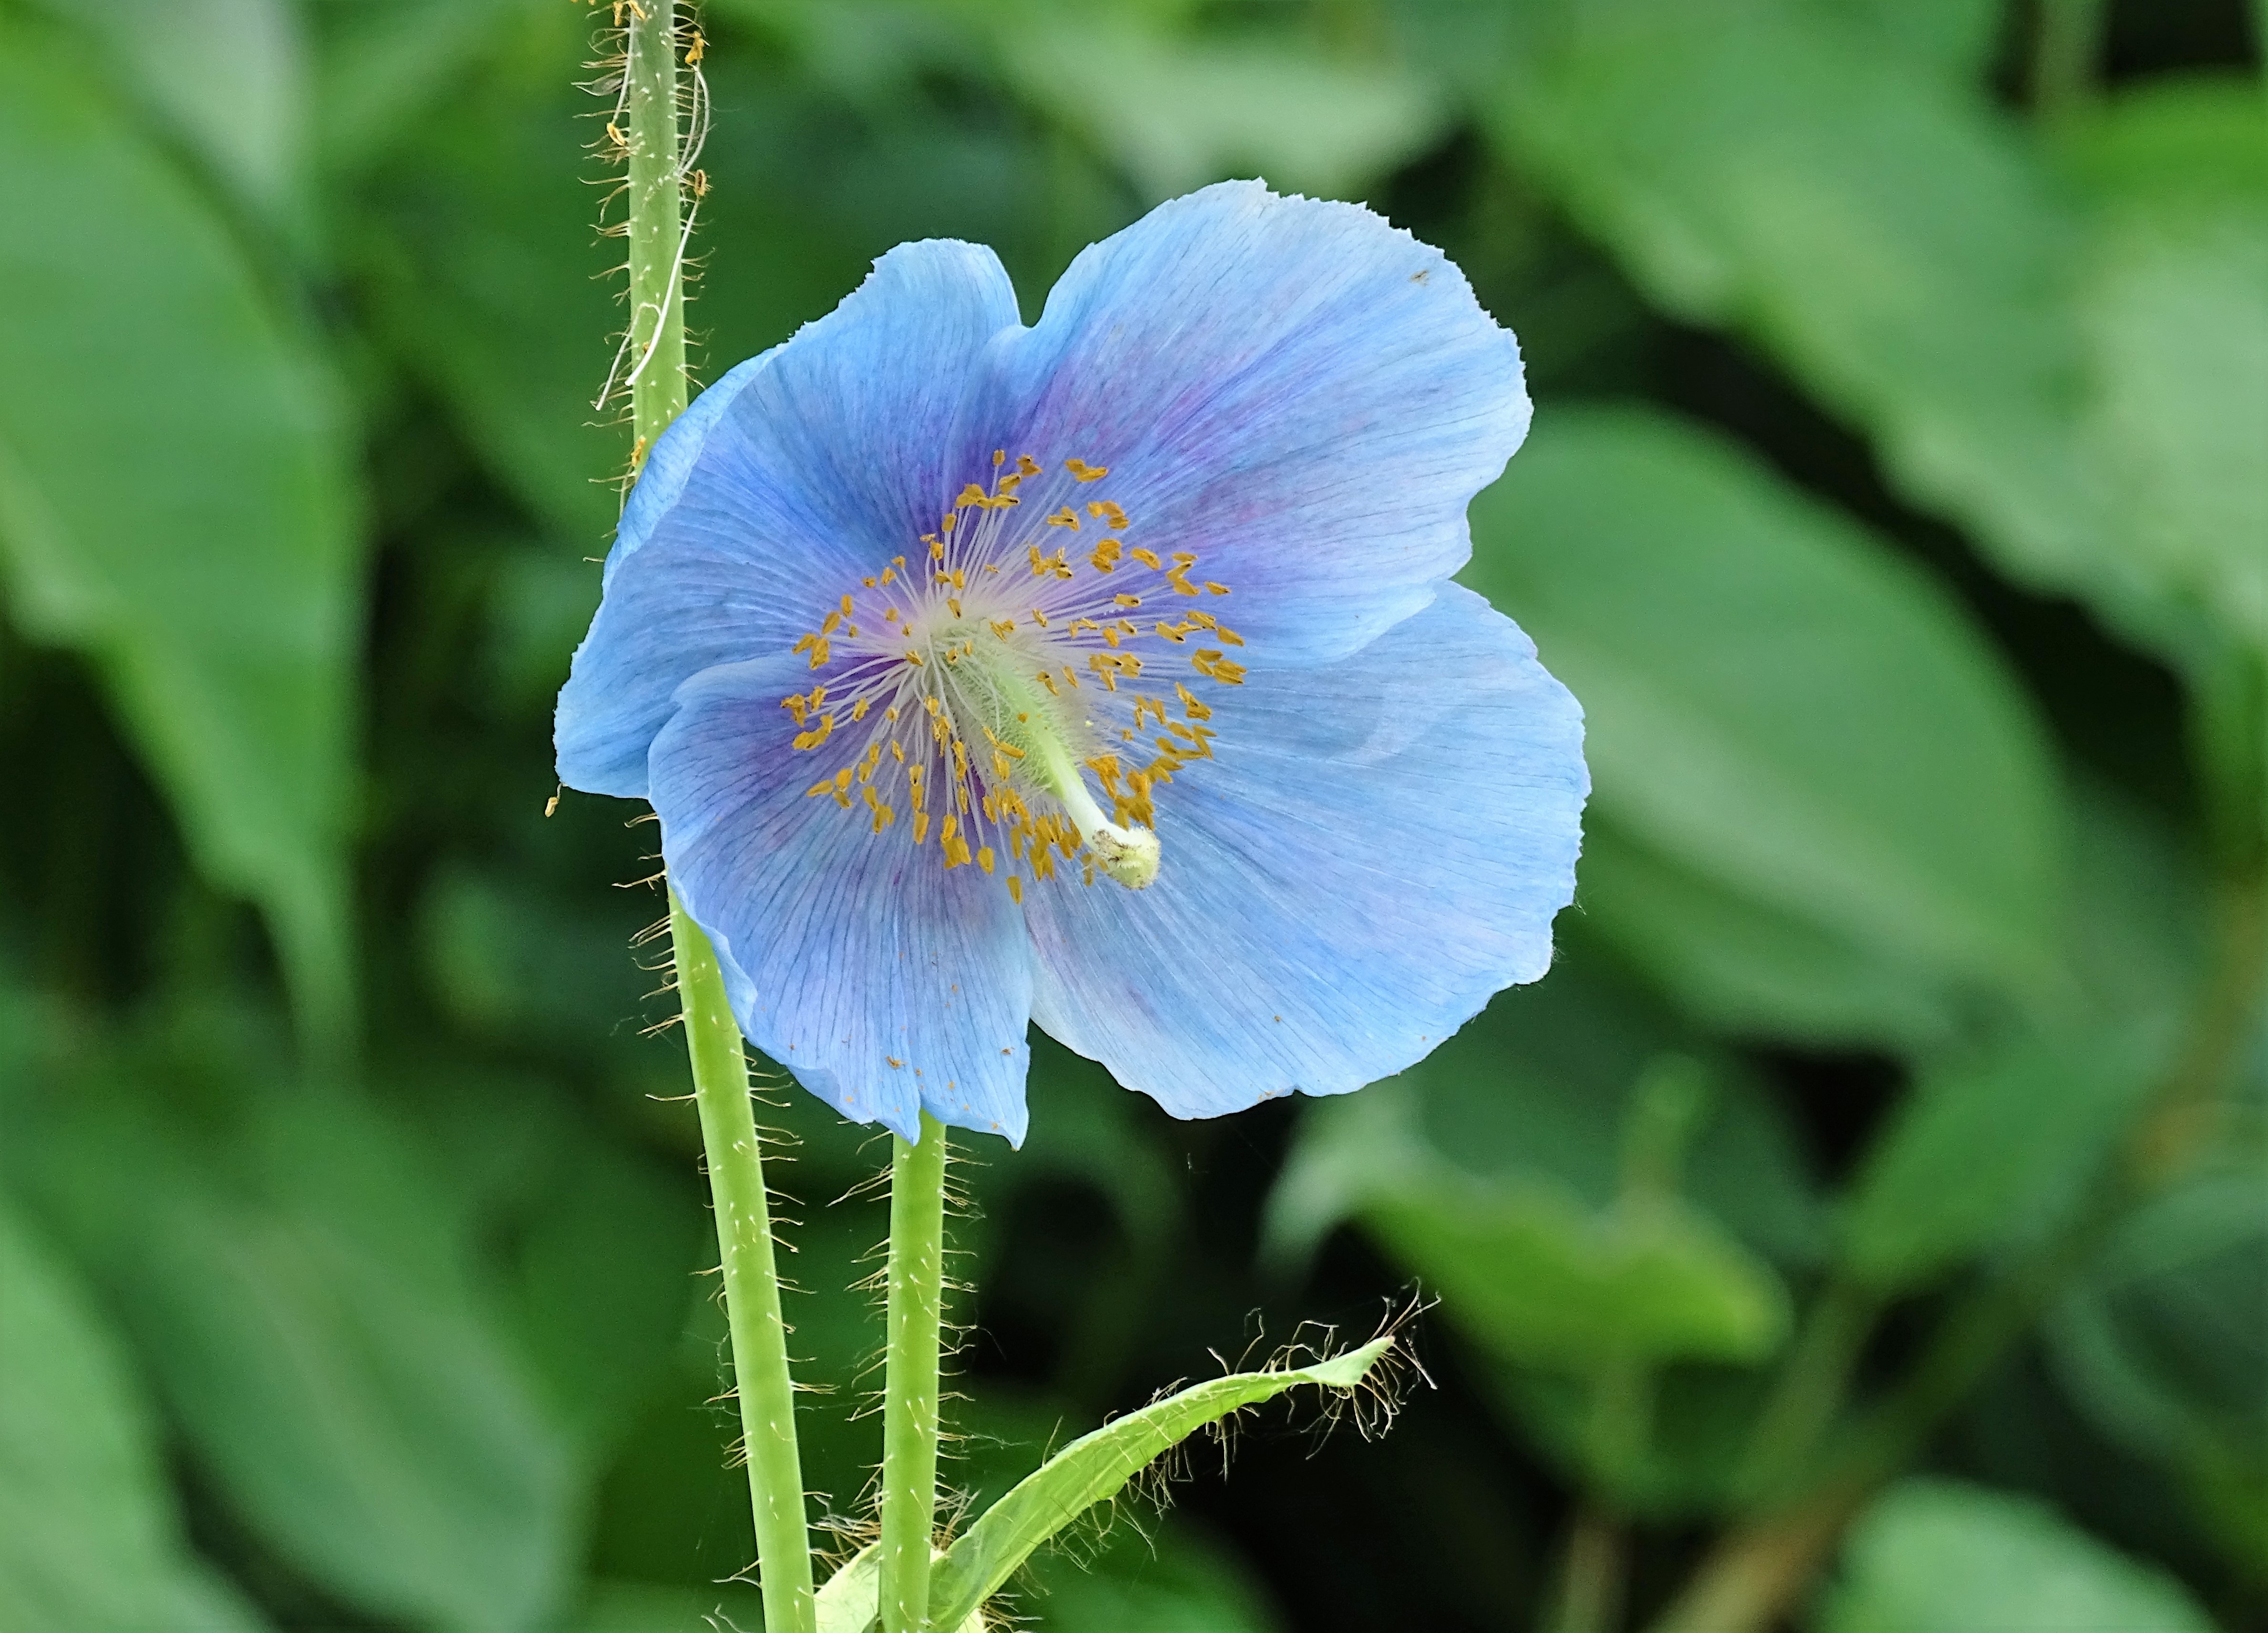
nature, plant, flower, petal, green, botany, blue, flora, wildflower, flowers, anemone, macro photography, wood anemone, flowering plant, plant stem, land plant